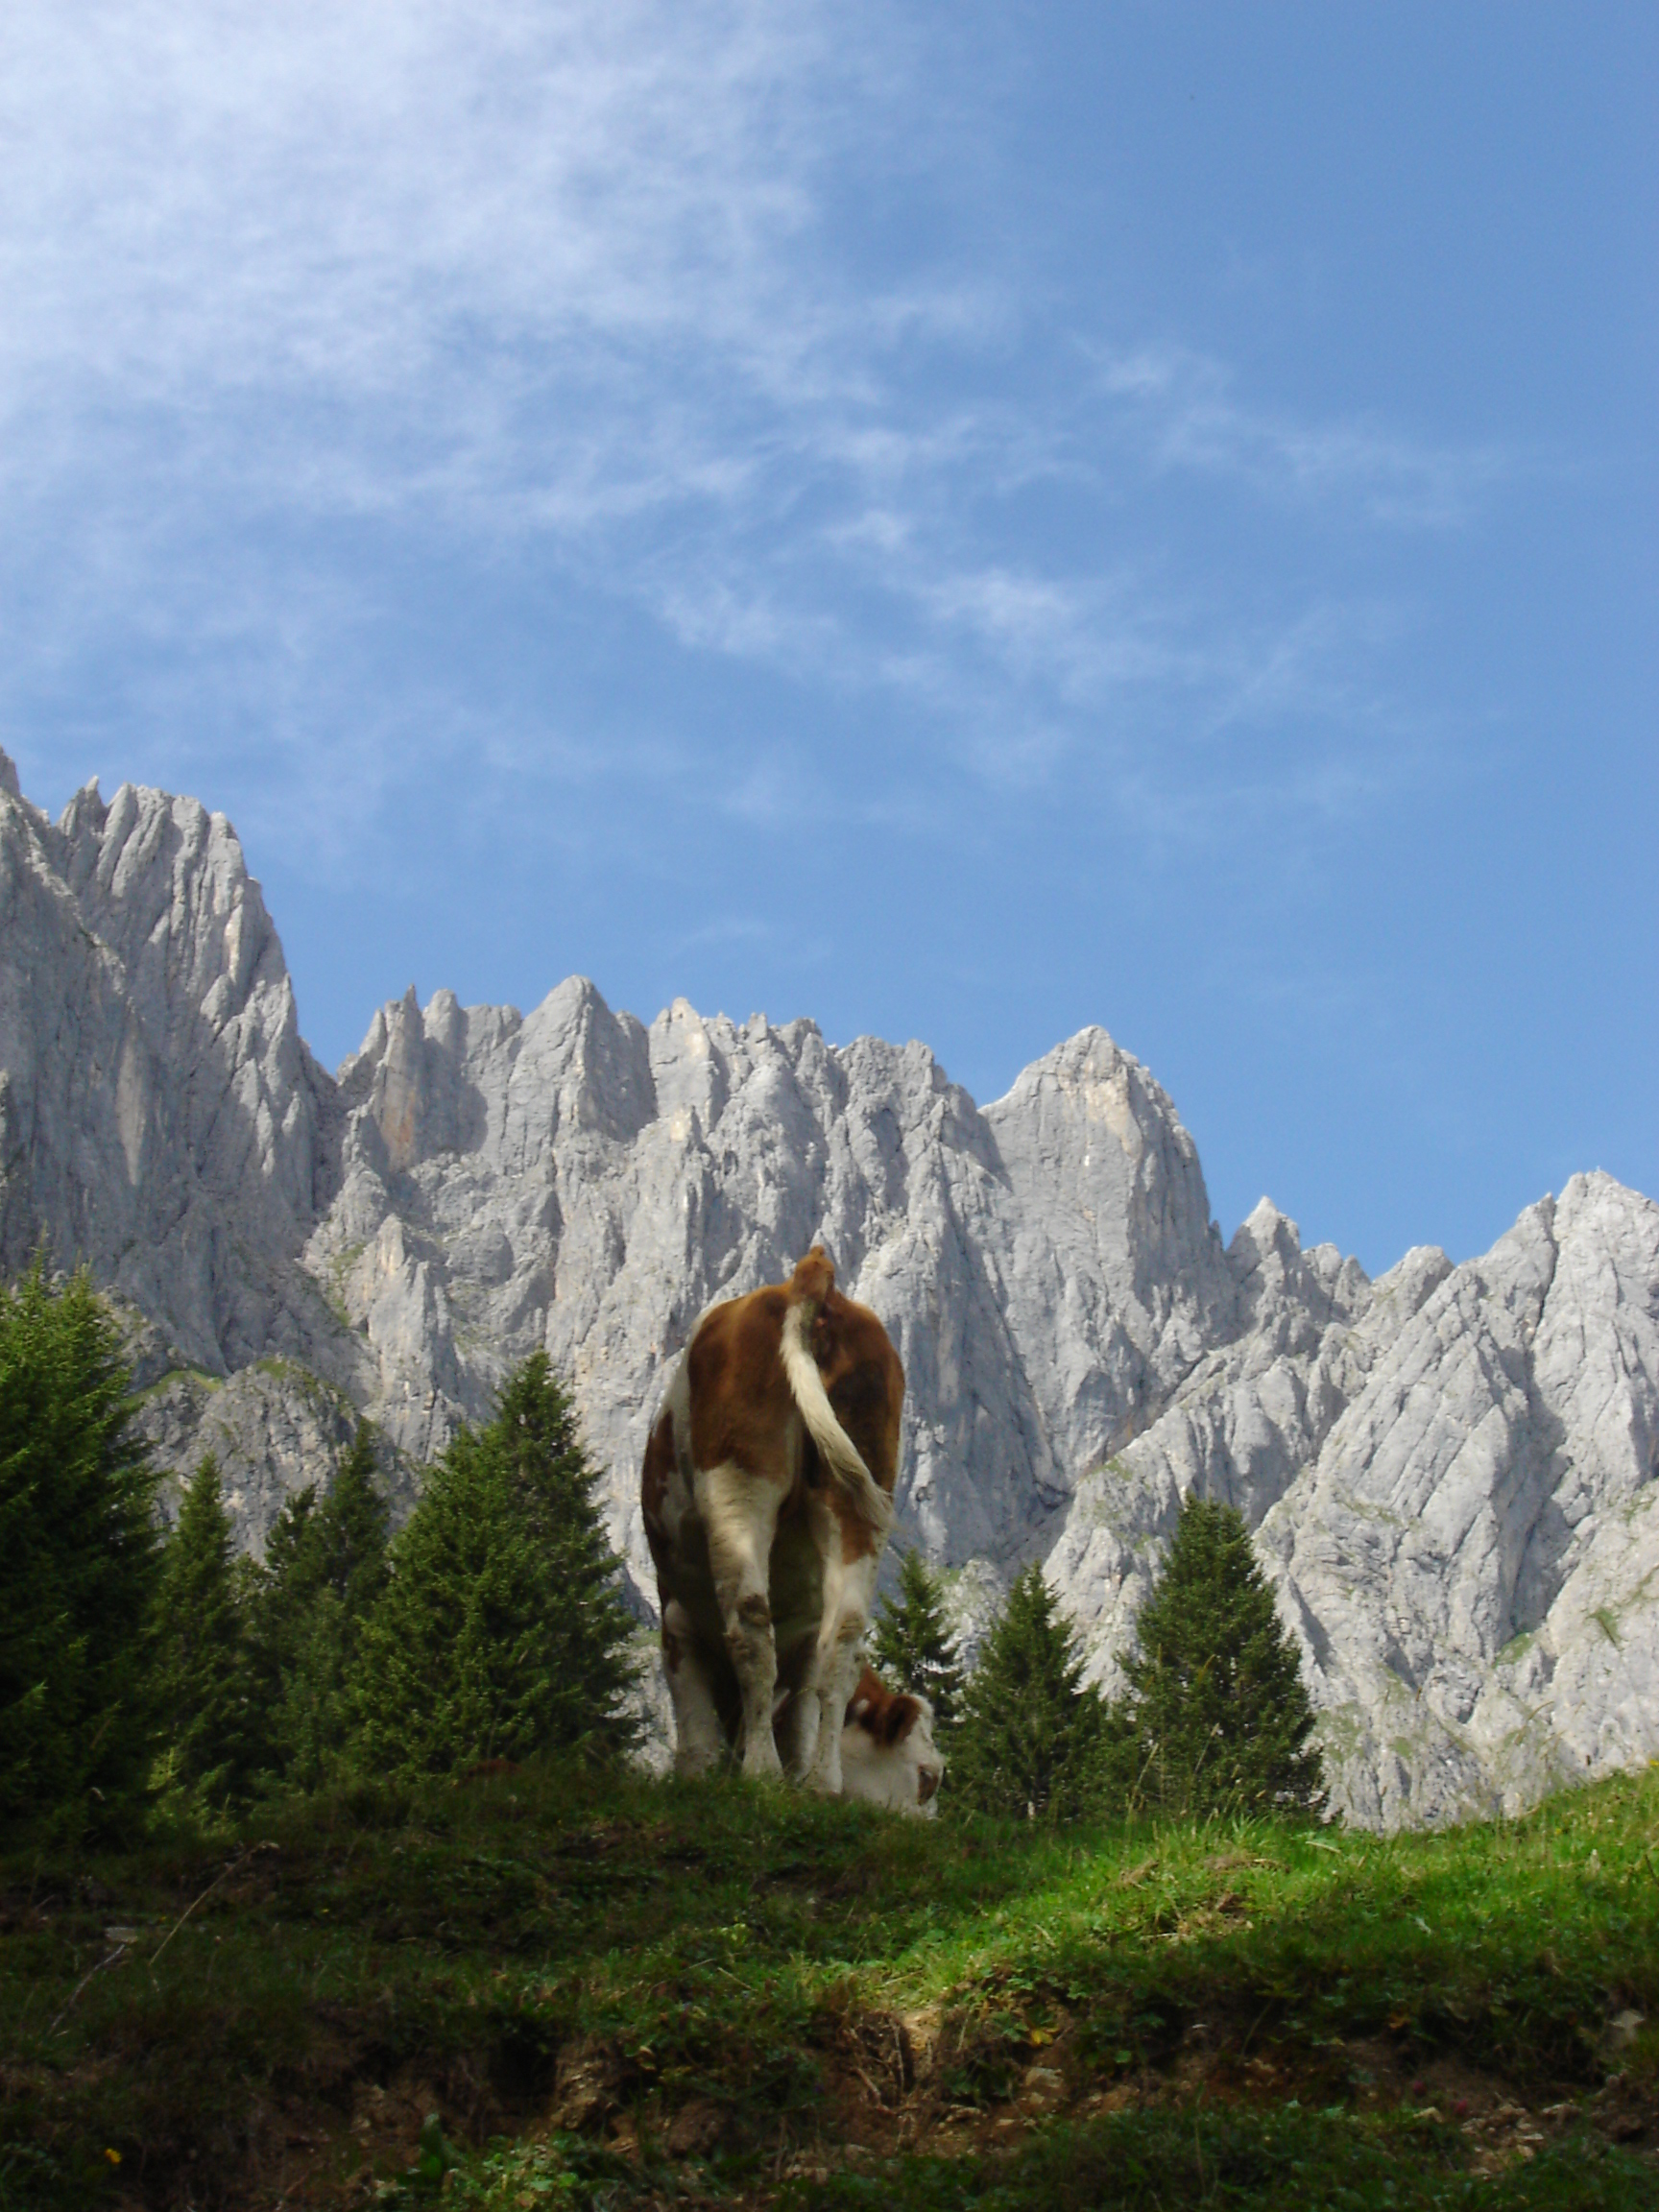
cow, grass, grassing, mountains, rocks, green, sky, clouds, blue sky, landscape, idyllic, relax, peace, calm, weekend, travel, alps, austria, destinations, mountainous landforms, mountain, wilderness, mountain range, pasture, highland, national park, mount scenery, terrain, grassland, hill, fell, adventure, meadow, tree, escarpment, rock, wildlife, valley, plateau